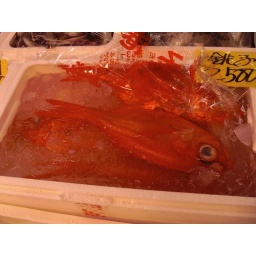
At the wholesale fish market in Kashiwa